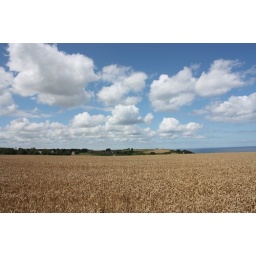
A field with beautiful clouds in Normandy, France